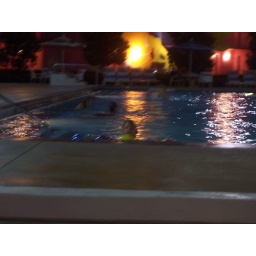
Sky playing with a herd of beach balls in the hotel pool.